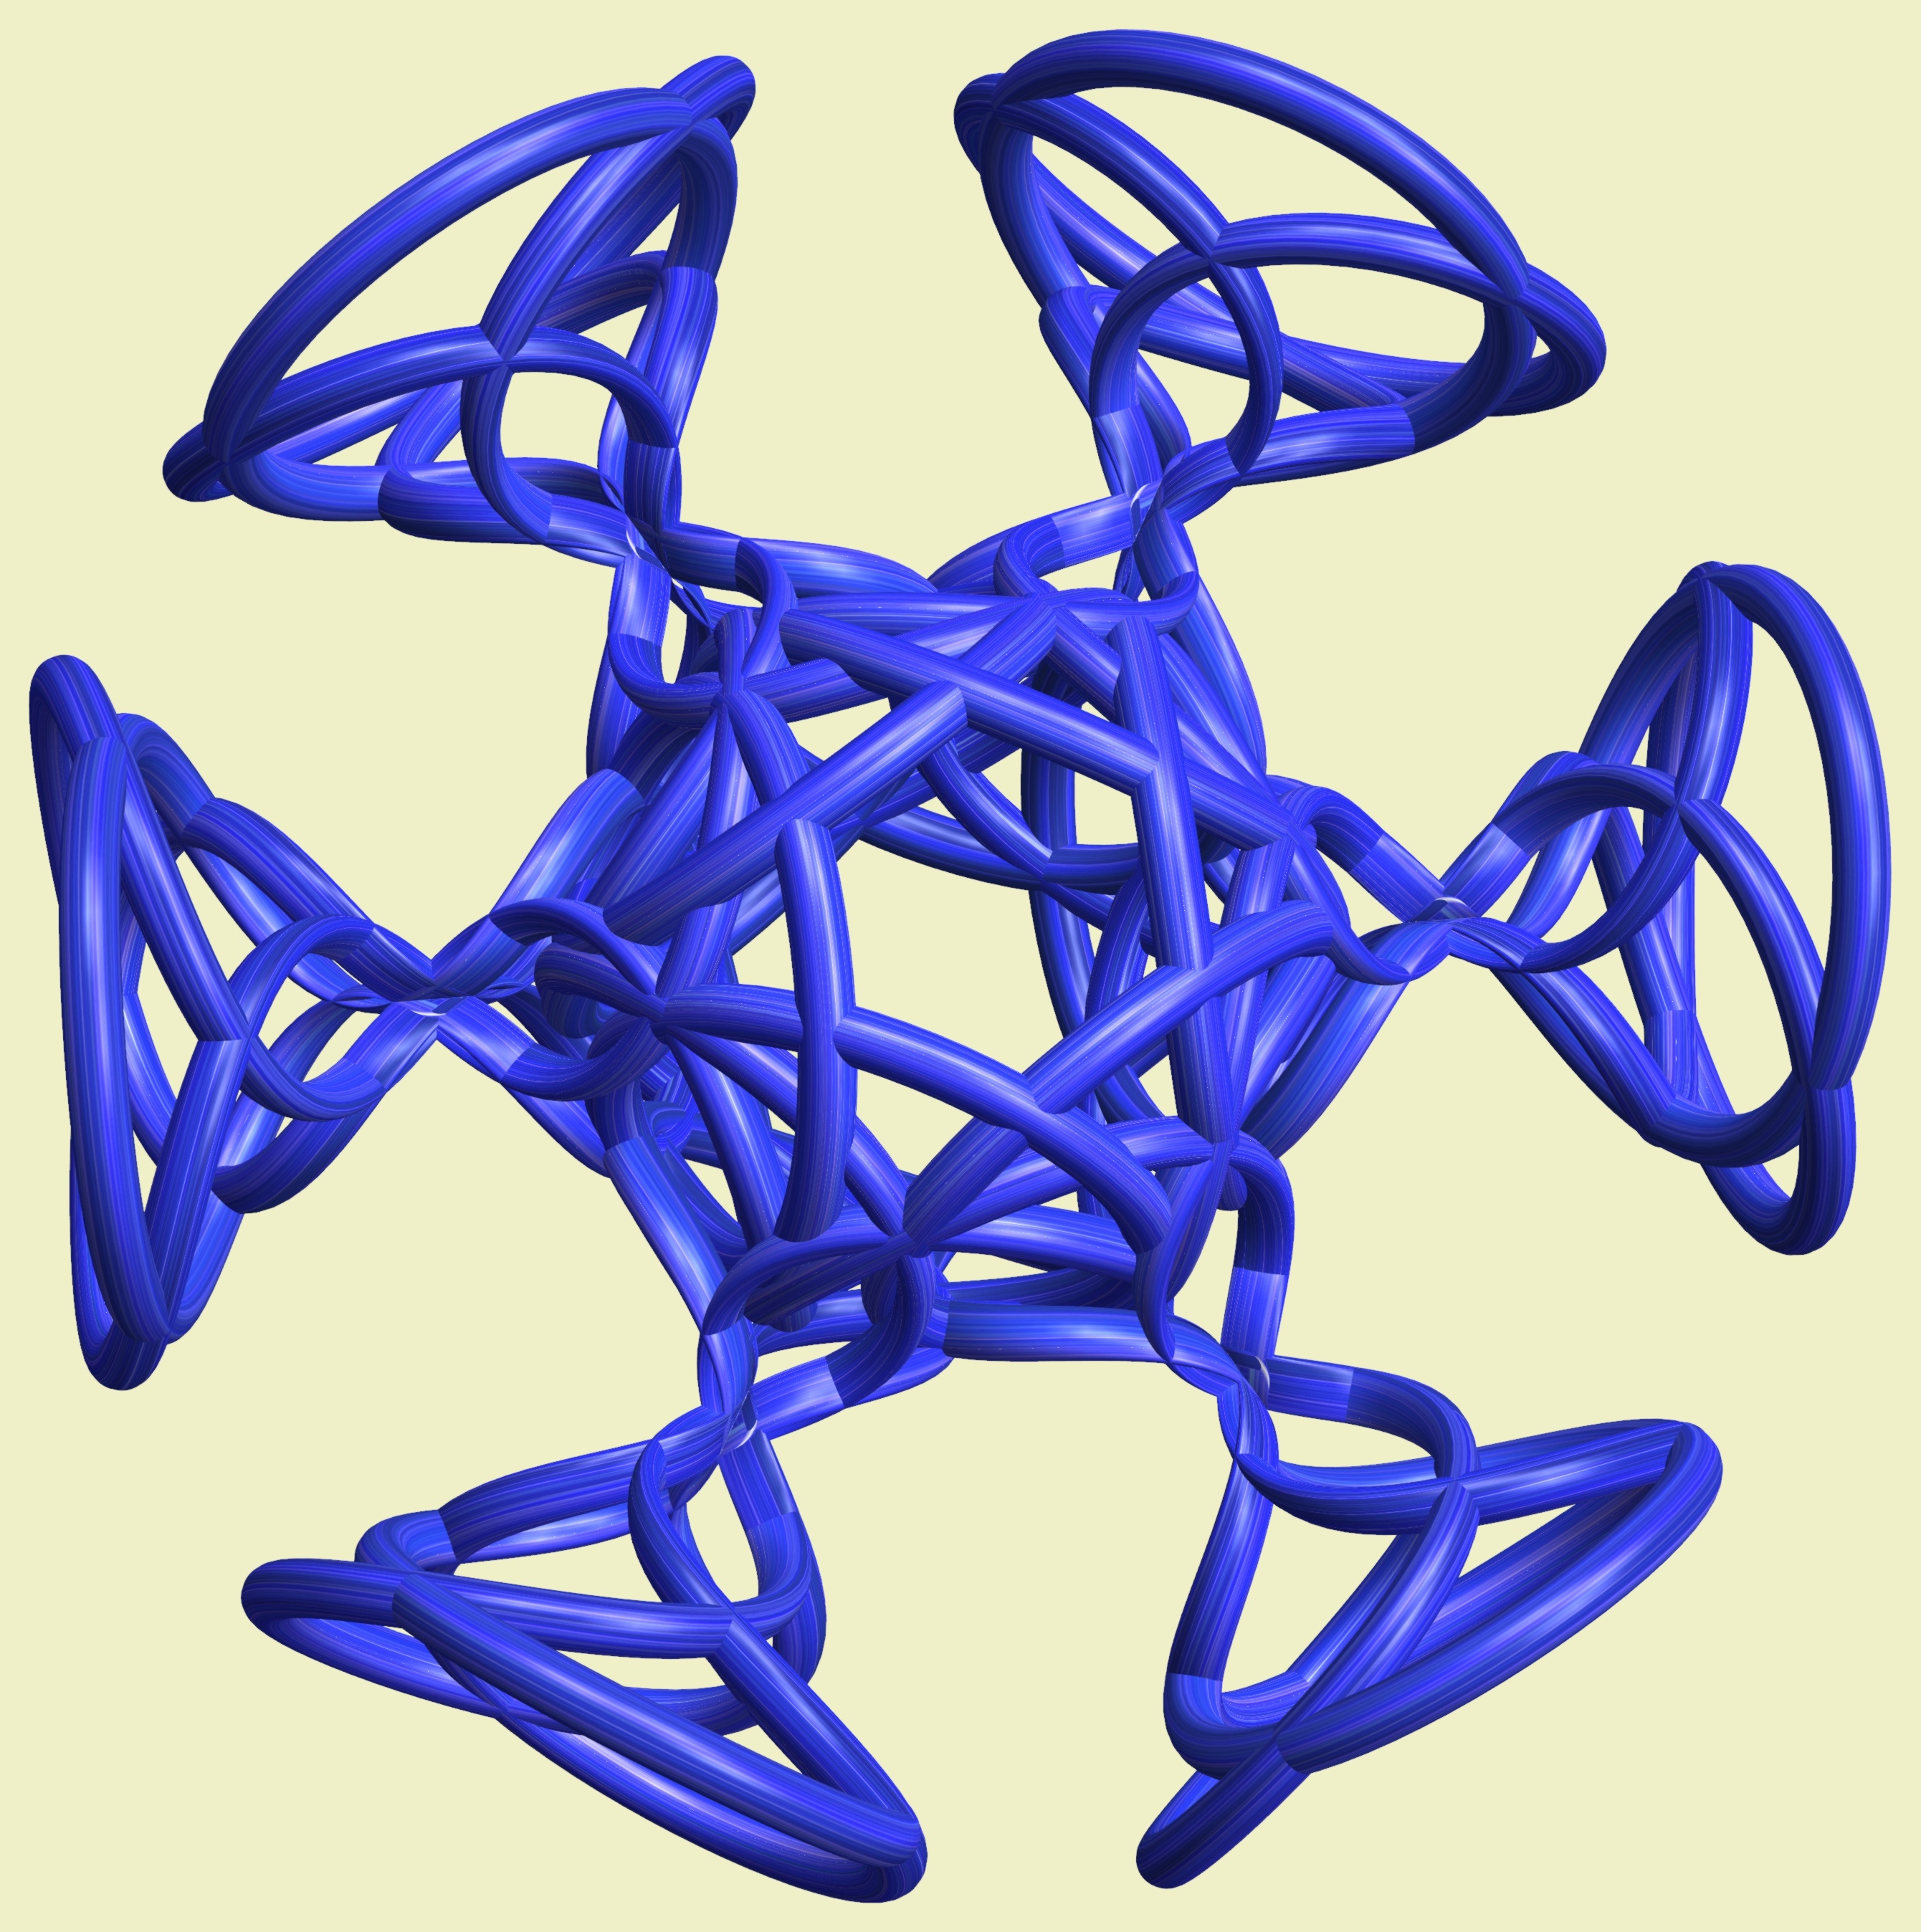
structure, wheel, texture, pattern, geometry, toy, font, sculpture, design, symmetry, mesh, 3d, graphic, shape, torus, mathematica, cg, parametricplot3d, code, program, algorithm, mapping, geometricsculpture, lissajous